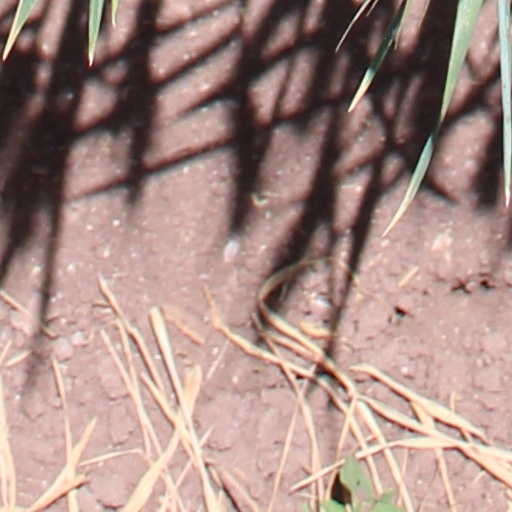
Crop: wheat